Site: brandenburg
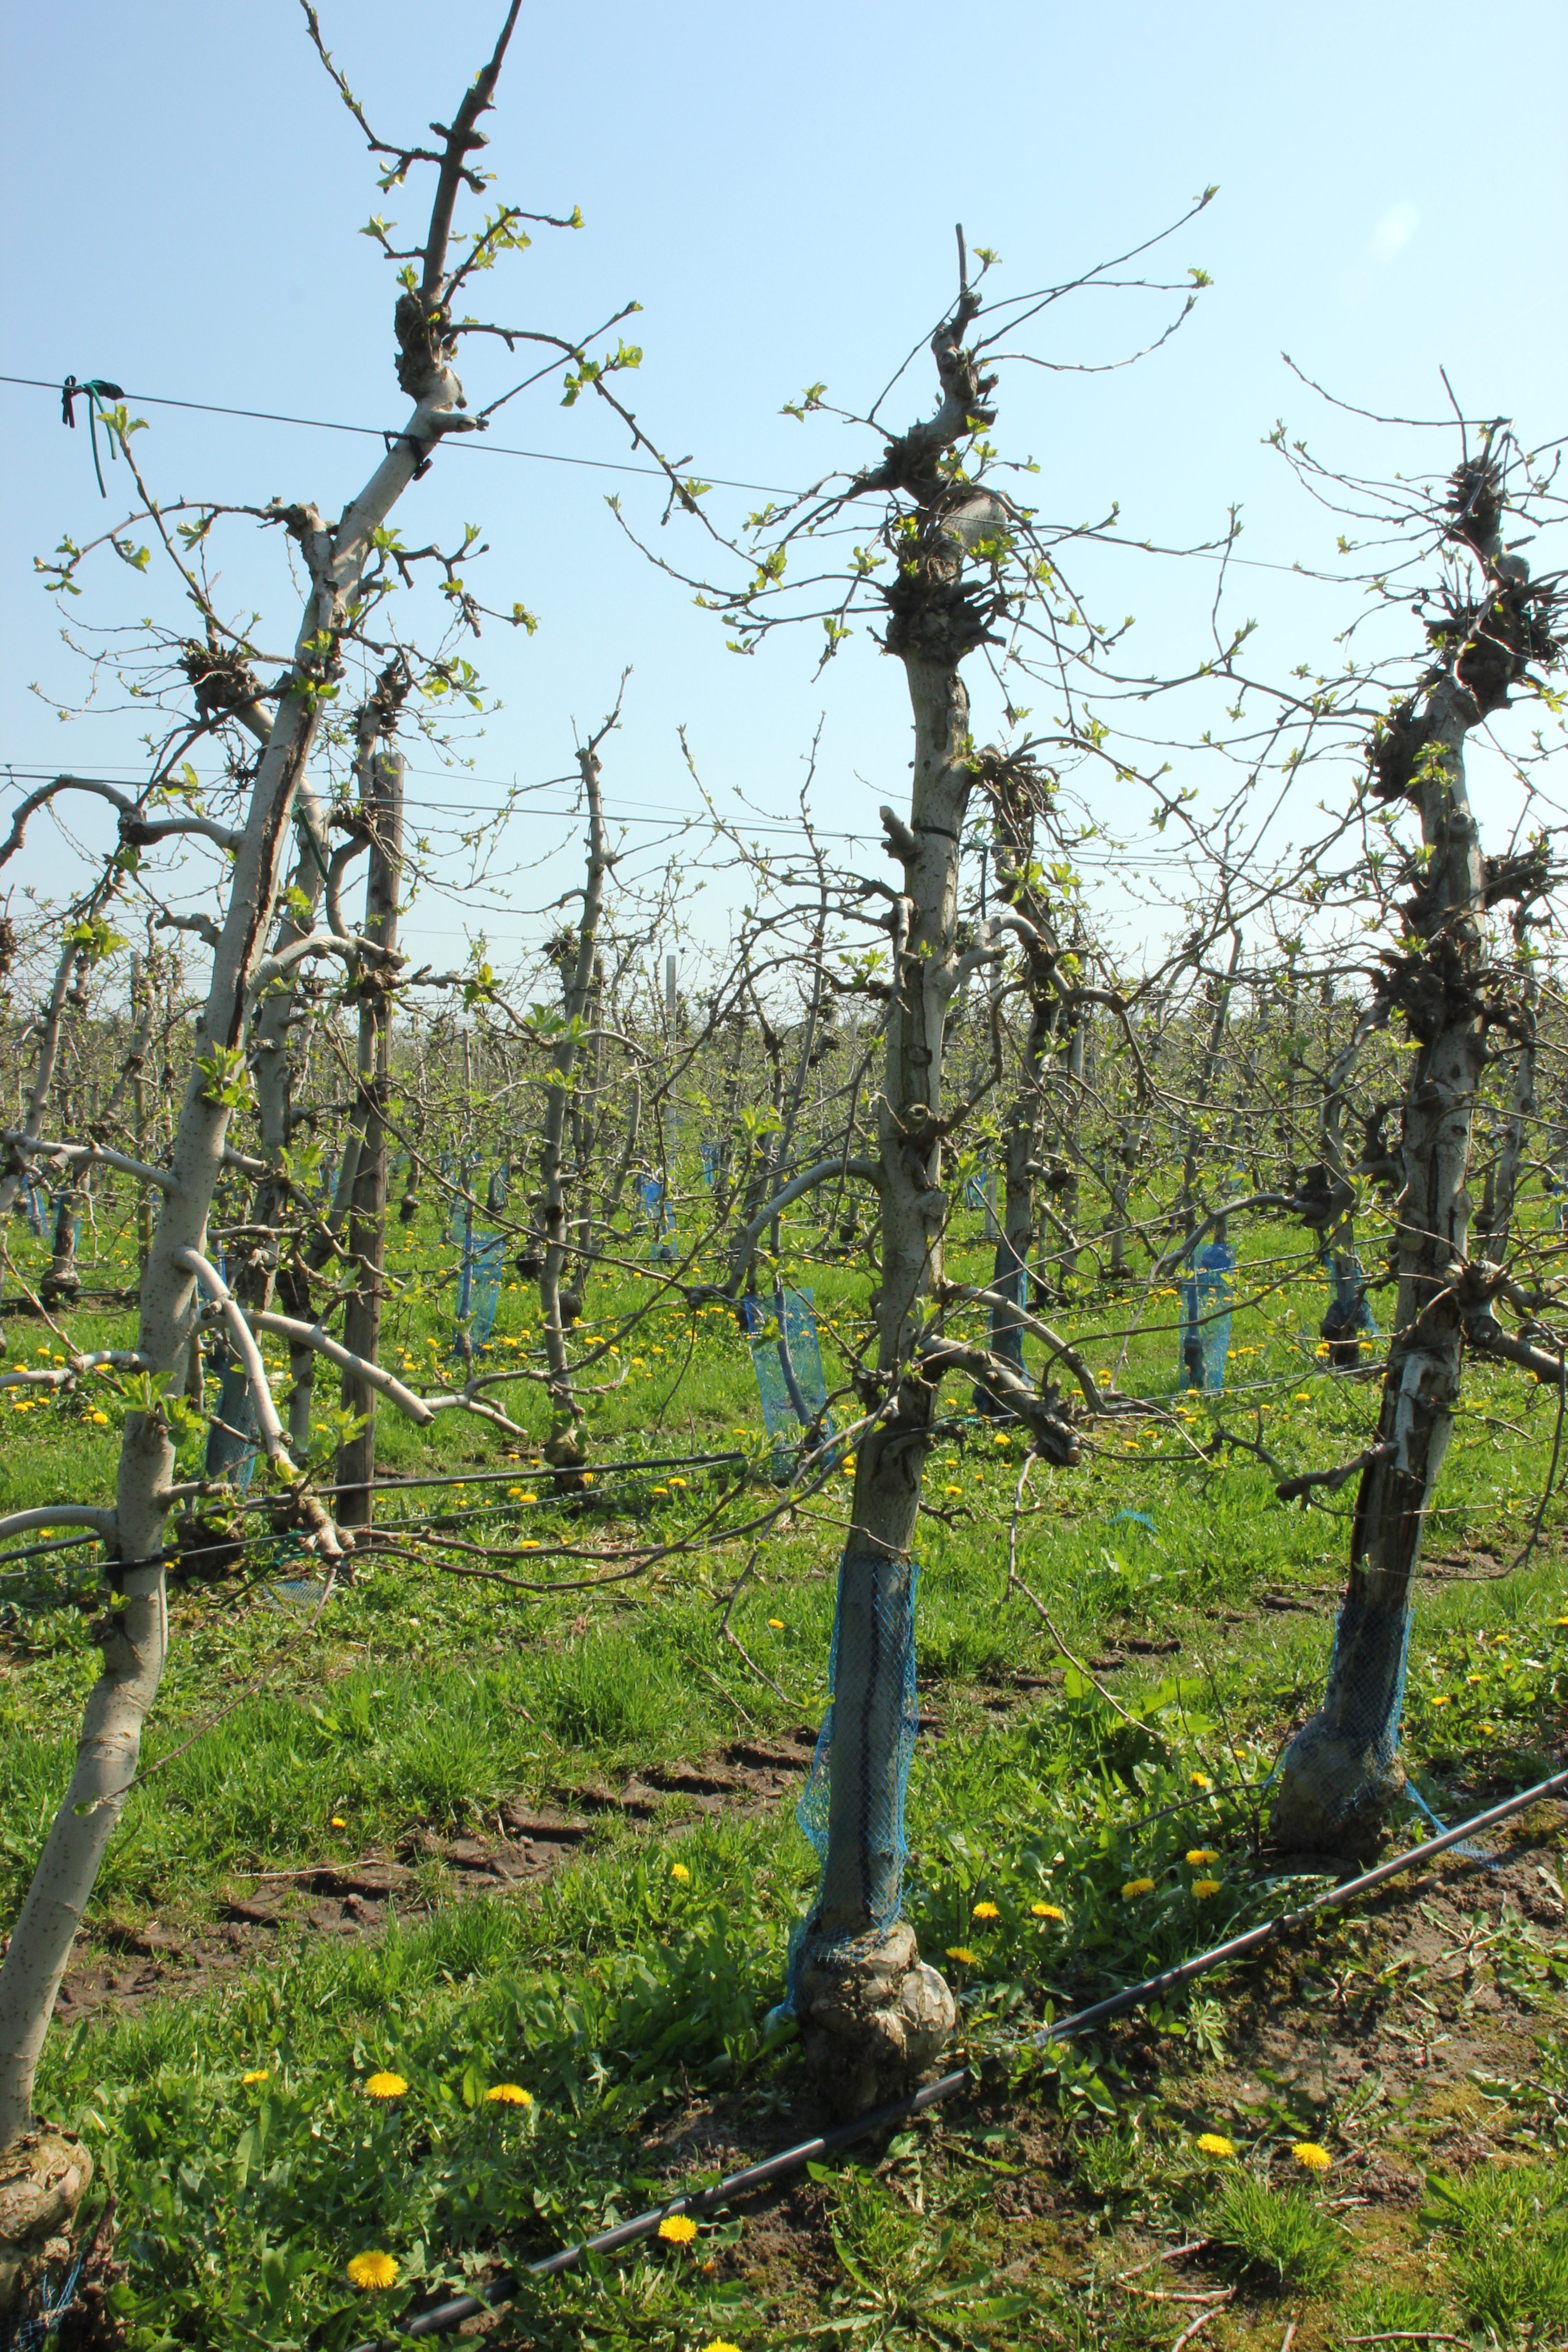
Growth stage (BBCH 56): Inflorescence emergence